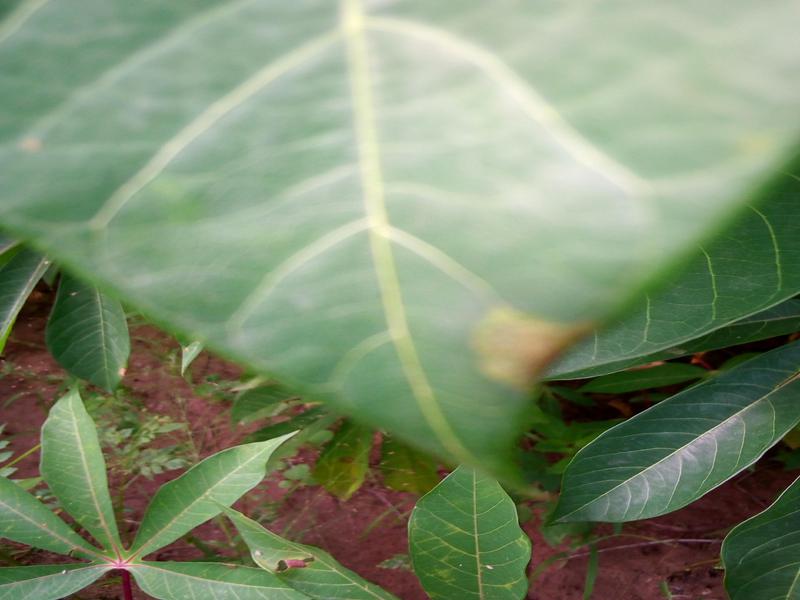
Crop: cassava
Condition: bacterial_blight